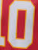
Number: 0